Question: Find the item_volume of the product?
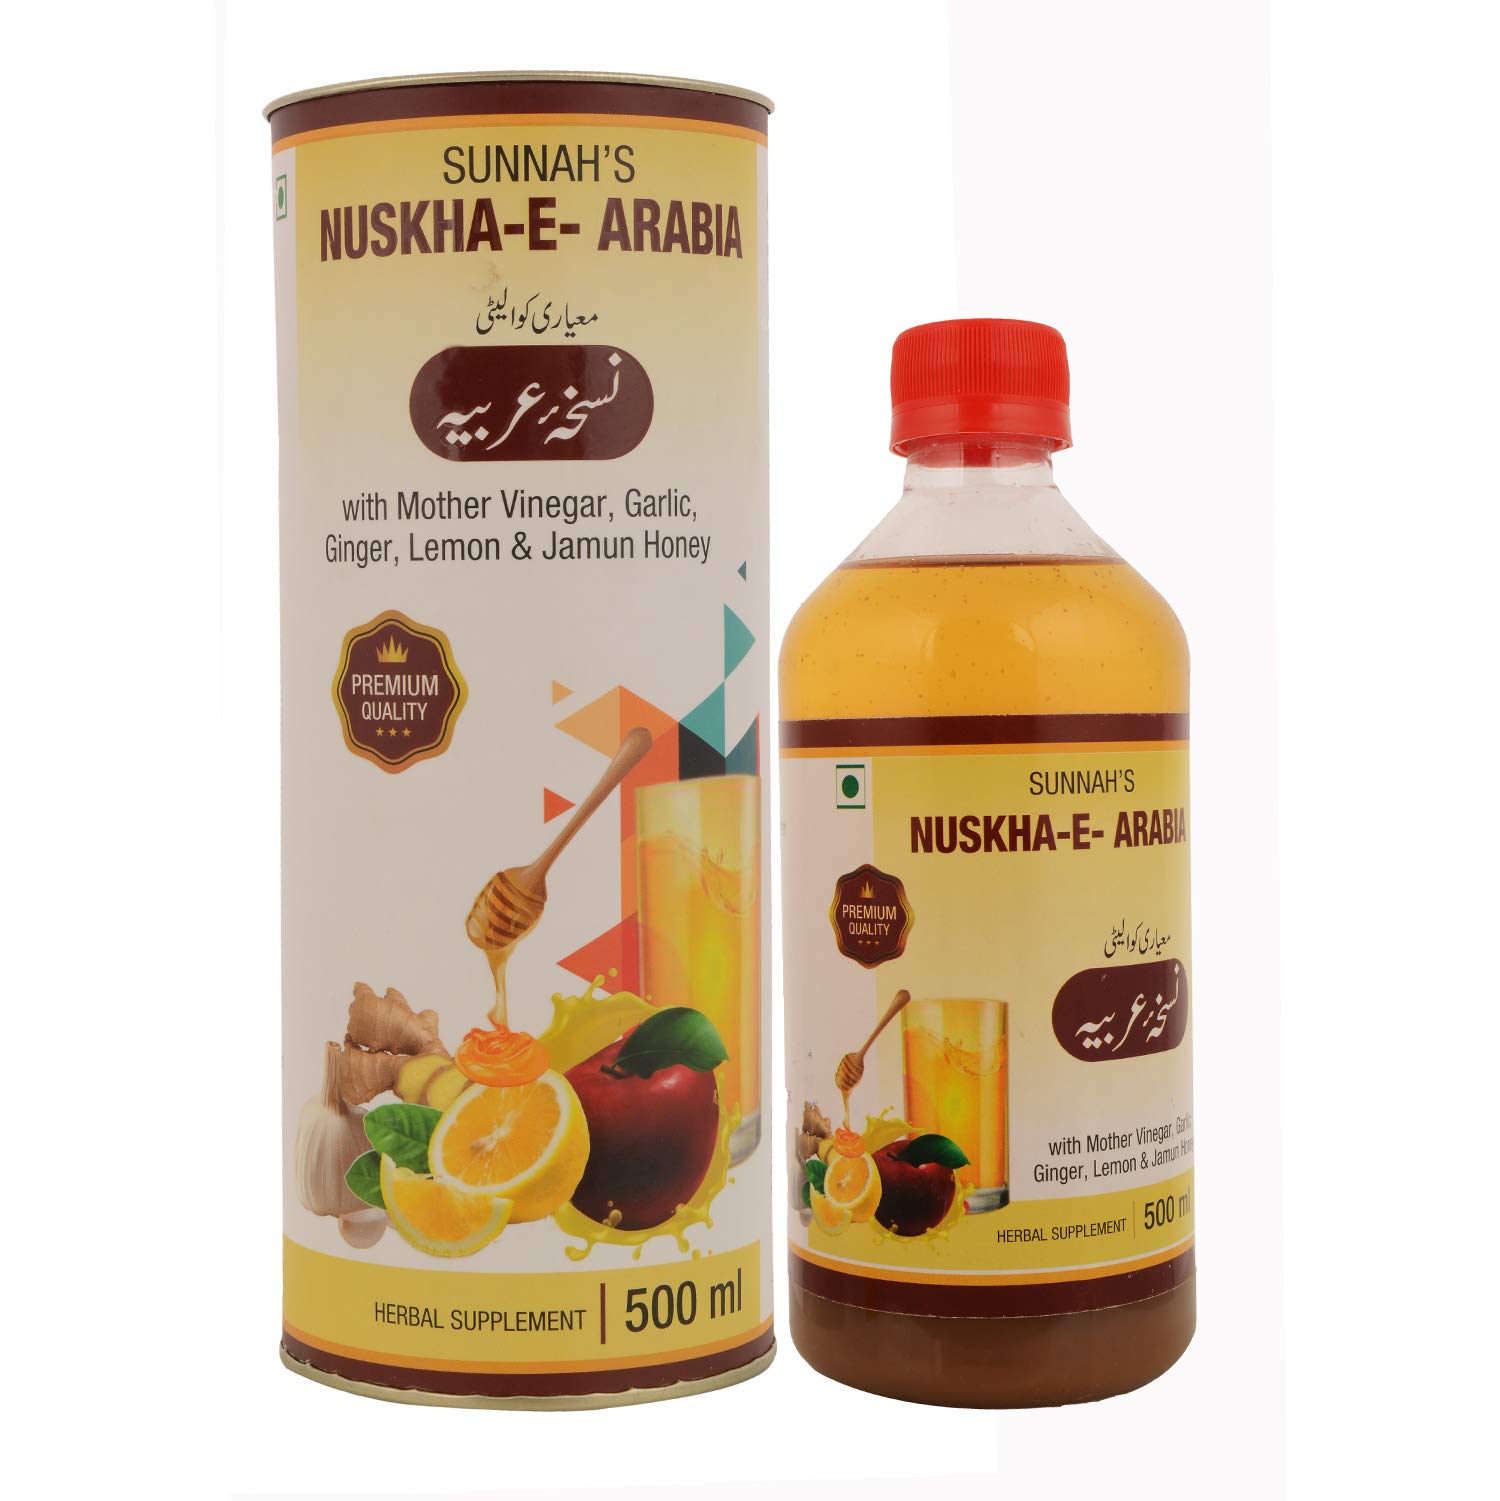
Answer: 500.0 millilitre